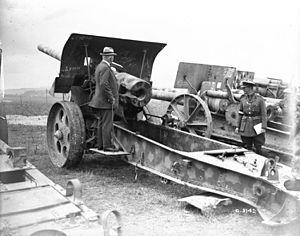
Le 15 cm Kanone 16 est un canon allemand de la Première Guerre mondiale.